Oxford shoe

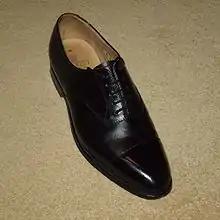
Men's cap-toe Oxford shoe by Crockett & Jones

An Oxford shoe is a type of shoe characterized by shoelace eyelet tabs that are attached under the vamp, a feature termed "closed lacing". This contrasts with Derbys, or bluchers, which have shoelace eyelets attached to the top of the vamp. Originally, Oxfords were plain, formal shoes, made of leather, but they evolved into a range of styles suitable for formal, uniform, or casual wear. On the basis of function and the dictates of fashion, Oxfords are now made from a variety of materials, including calf leather, faux and genuine patent leather, suede, and canvas. They are normally black or brown, and may be plain or patterned (brogue).